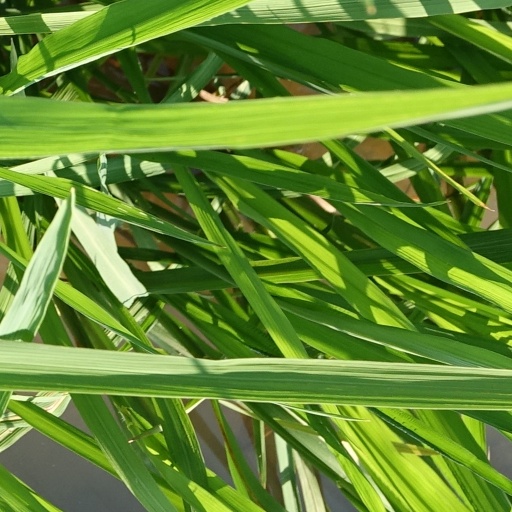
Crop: rice